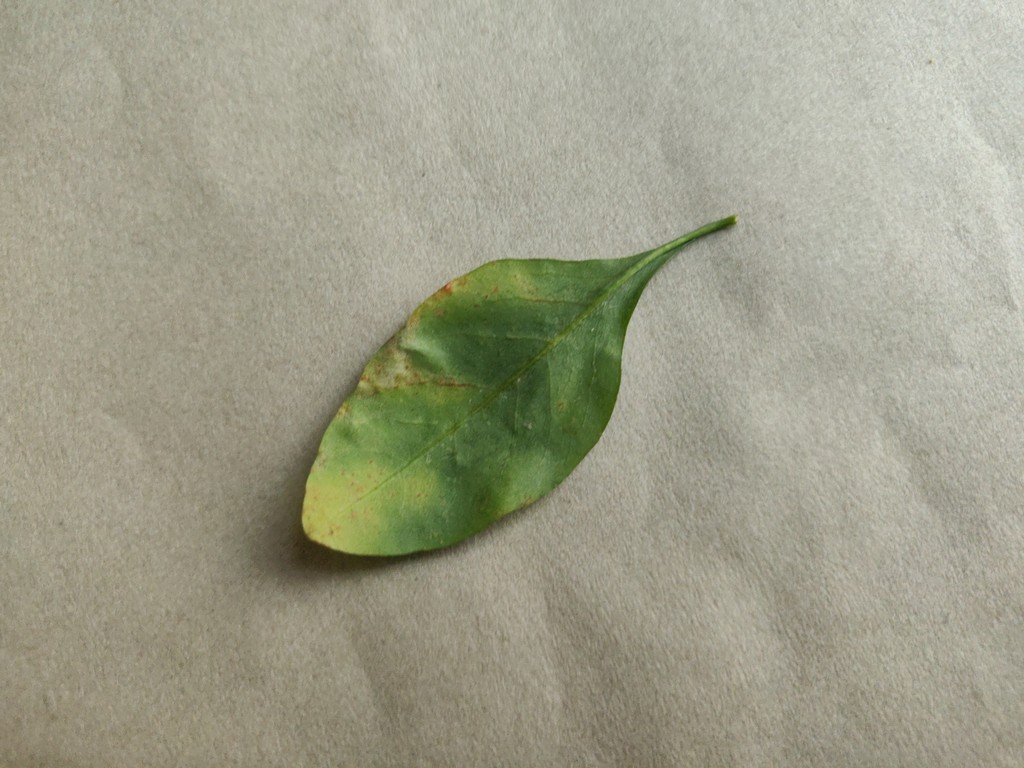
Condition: Unhealthy
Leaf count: single
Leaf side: back